Van Ness Bus Rapid Transit

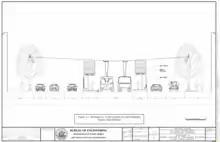
A cross section diagram of a street. From left to right are a sidewalk, a parking lane, two general travel lanes, a bus platform, two bus lanes, a bus platform, two general travel lanes, and a sidewalk.

Some automobile drivers complained about possible changes in traffic patterns and loss of automobile parking along the corridor. Concerns that trees would be removed were met with plans to plant more trees on the route. Residents supportive of the project complained about continued delays in completing the project, and that the project took longer to complete than other similar projects in other cities because the SFMTA did not close the street to automobile traffic during construction. Businesses along Van Ness complained of lost customers due to construction disruption and the delays in completion. Mayor Ed Lee announced a Construction Mitigation Program (CMP) in September 2017 to provide grants to businesses affected by transit construction, but the focus of that program primarily focused on Union Square businesses and Central Subway construction. CMP funds were not available until November 2019, and were not opened for Van Ness businesses until September 2020.